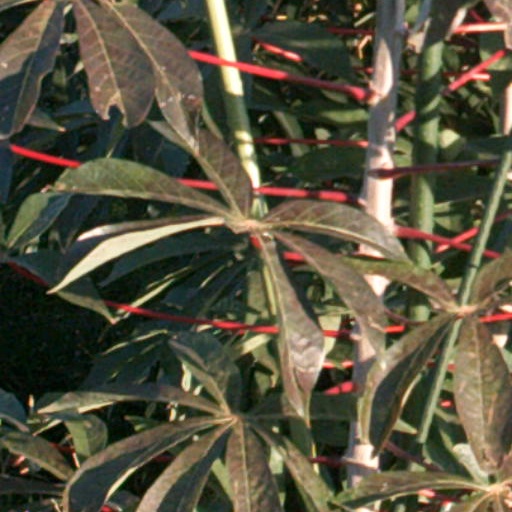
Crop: cassava